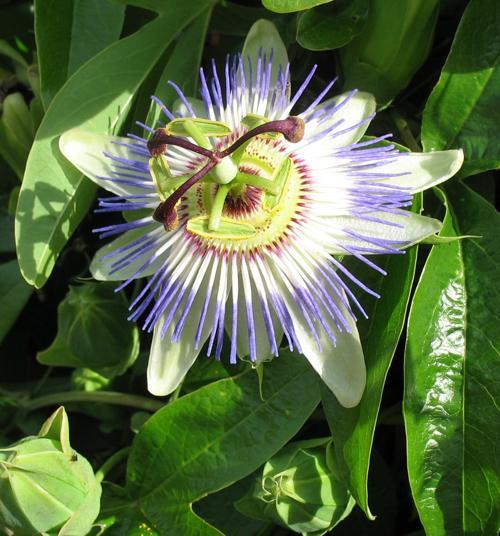
Label: passion flower